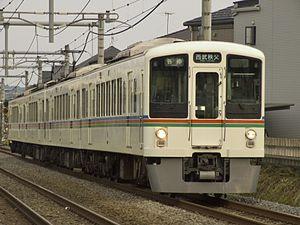
La ligne Seibu-Chichibu est une ligne ferroviaire de la compagnie privée Seibu dans la préfecture de Saitama au Japon. Elle relie la gare d'Agano à Hannō à celle de Seibu-Chichibu à Chichibu. La ligne prolonge la ligne Seibu Ikebukuro et tous les services sont interconnectés.